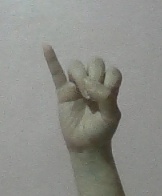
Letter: meem